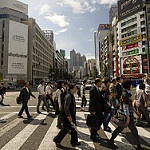
Scene: Outdoor